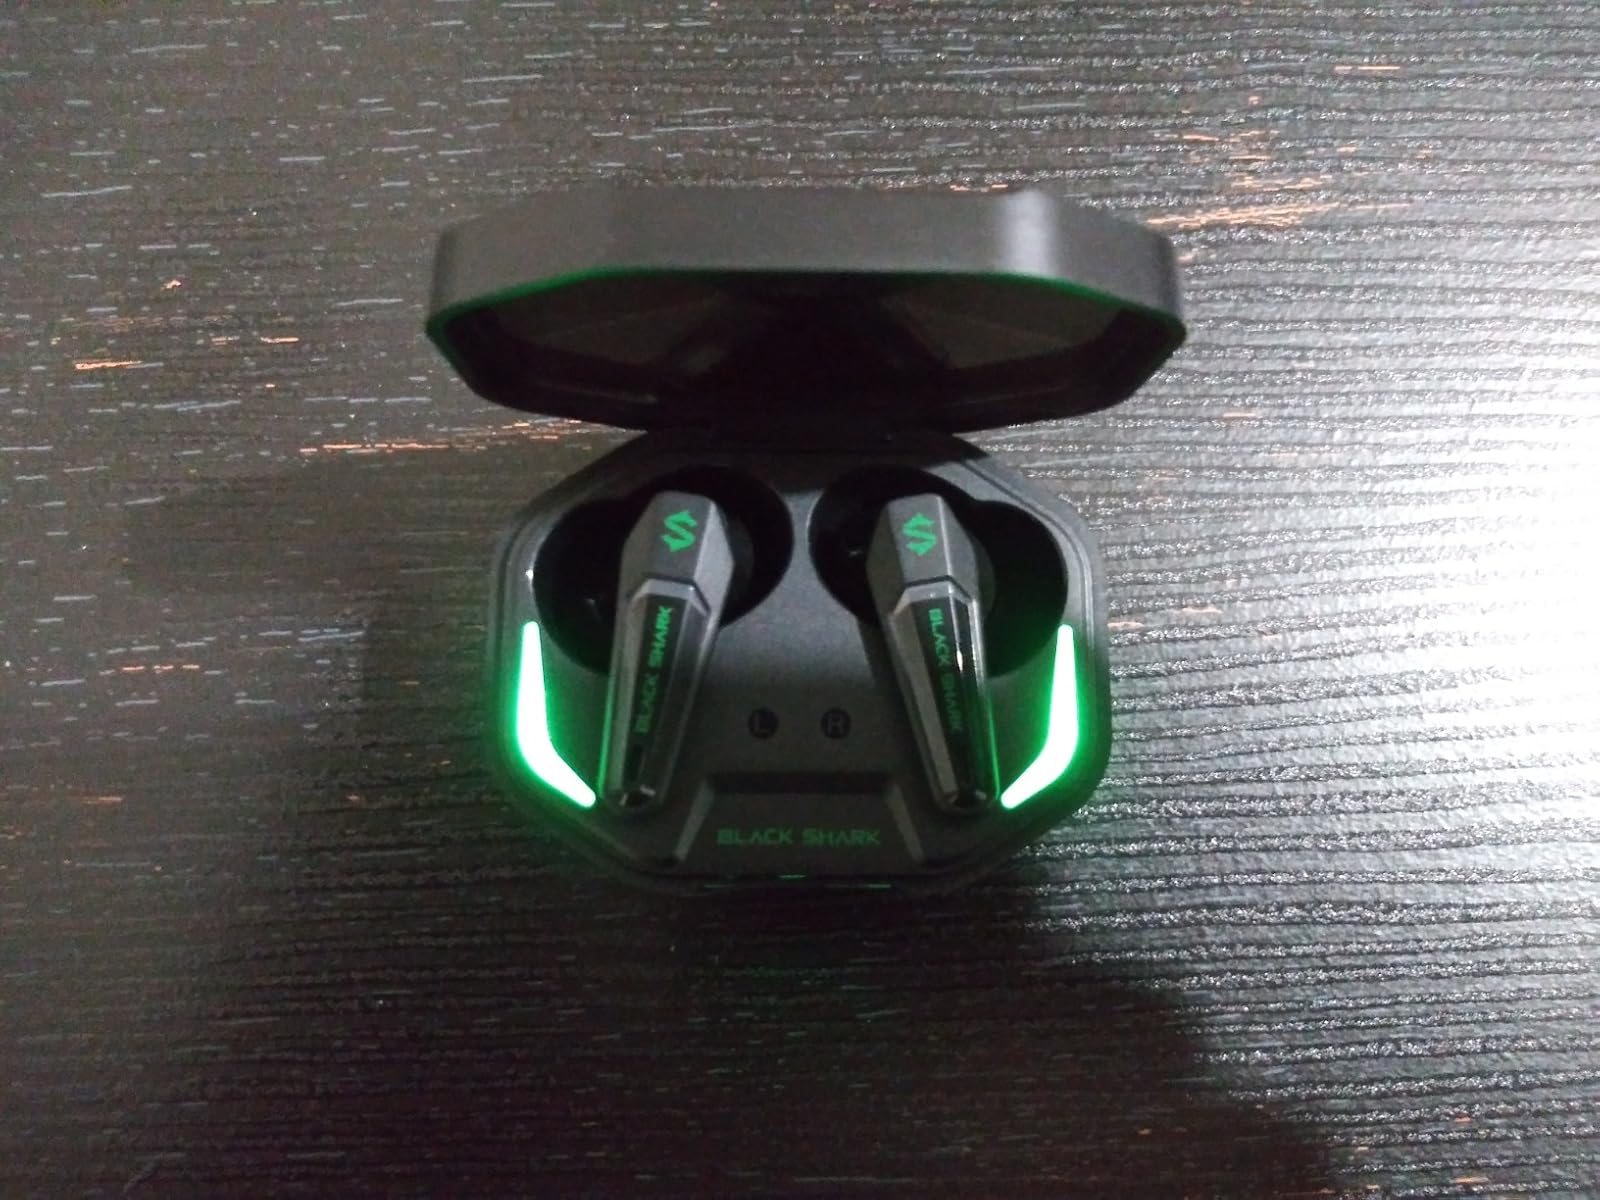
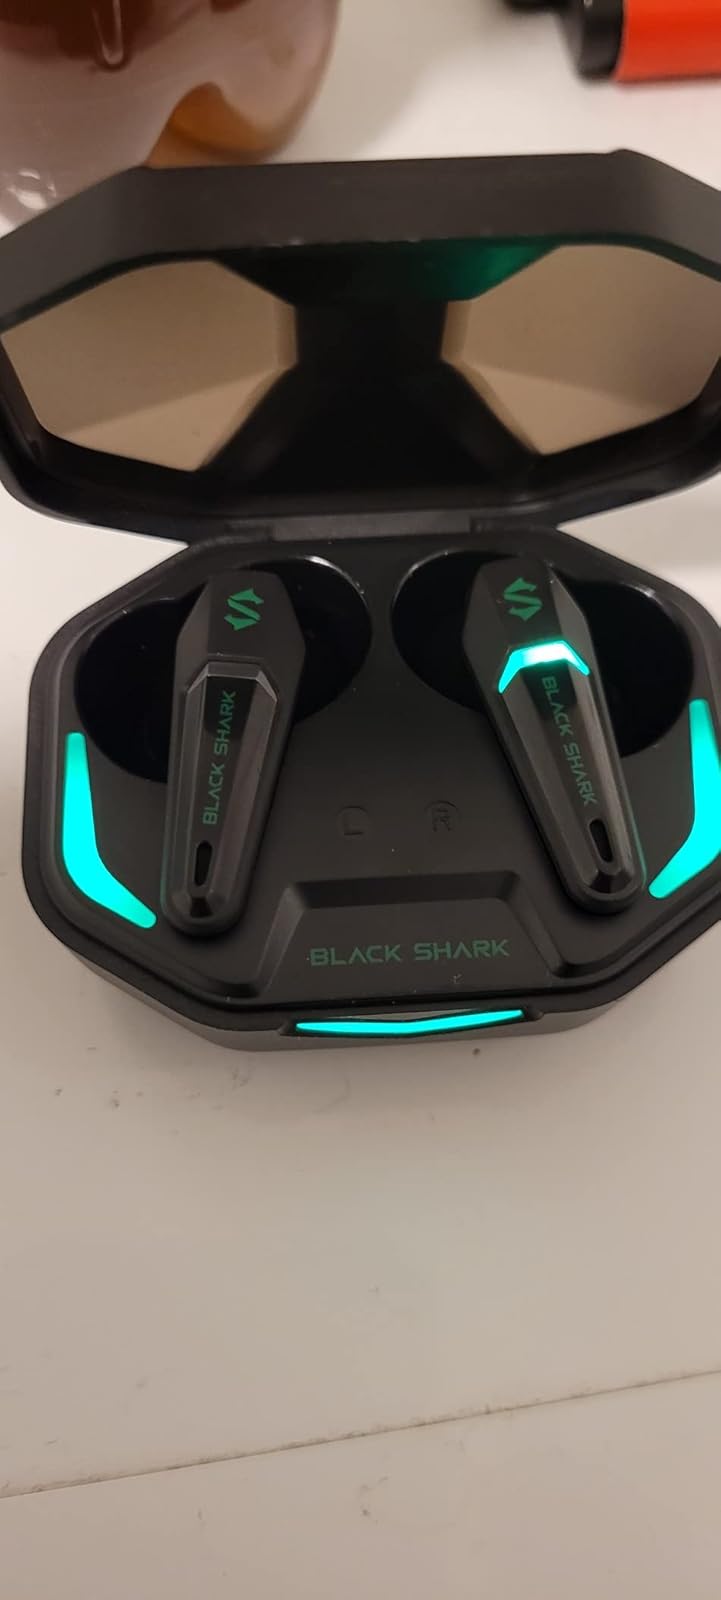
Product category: earbuds
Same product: yes